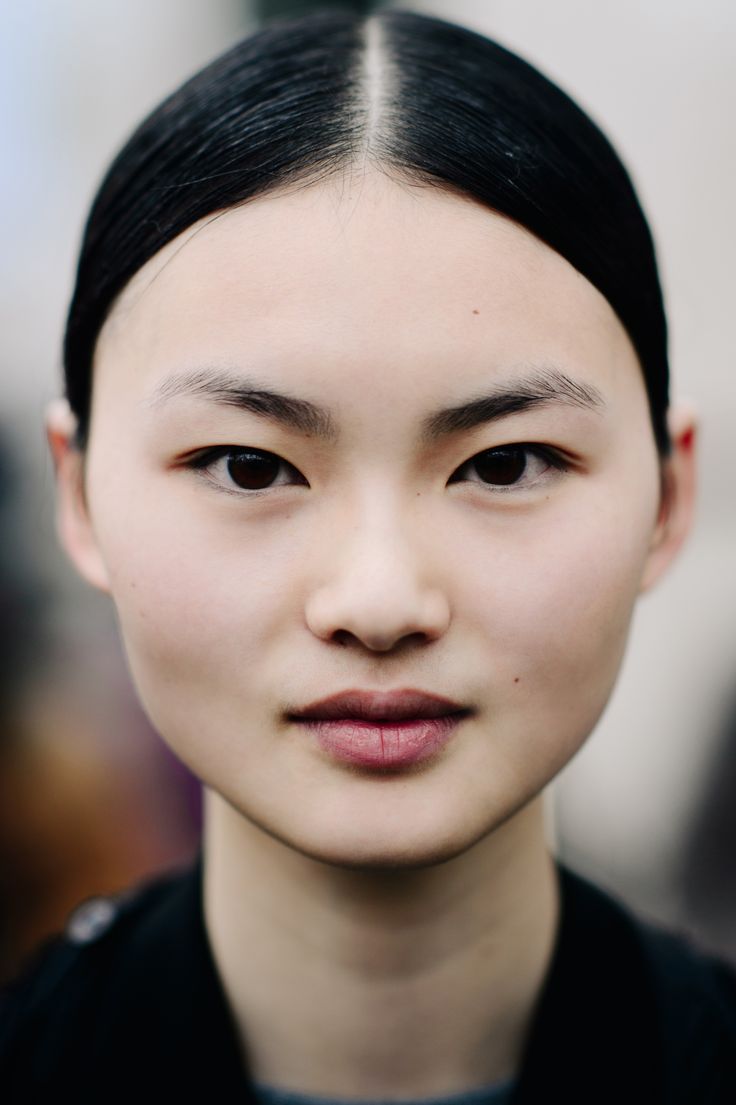
Gender: women